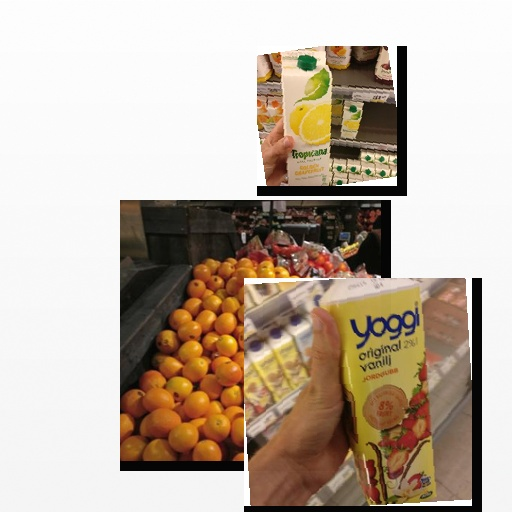
Food items: golden_grapefruit_juice, strawberry_yoghurt, orange